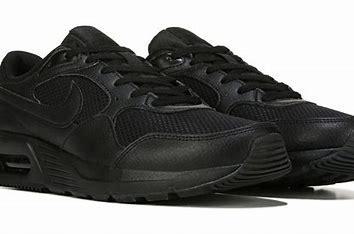
Brand: Nike
Model: Air Max SC